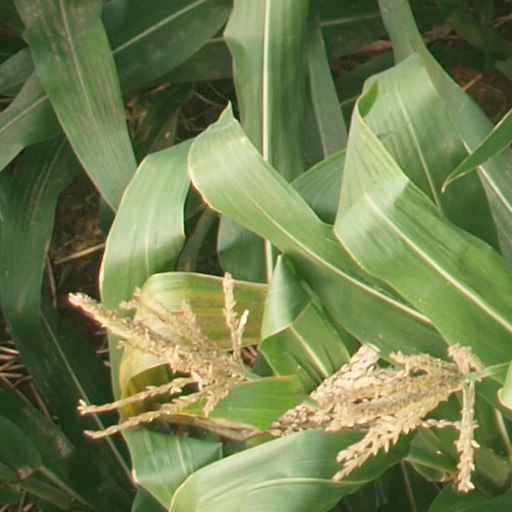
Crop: maize; corn